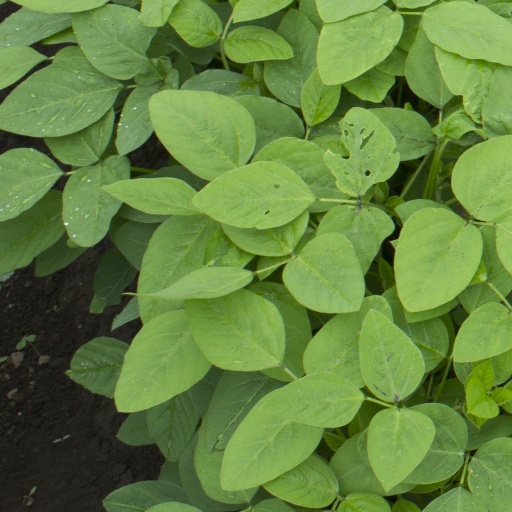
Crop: soybean